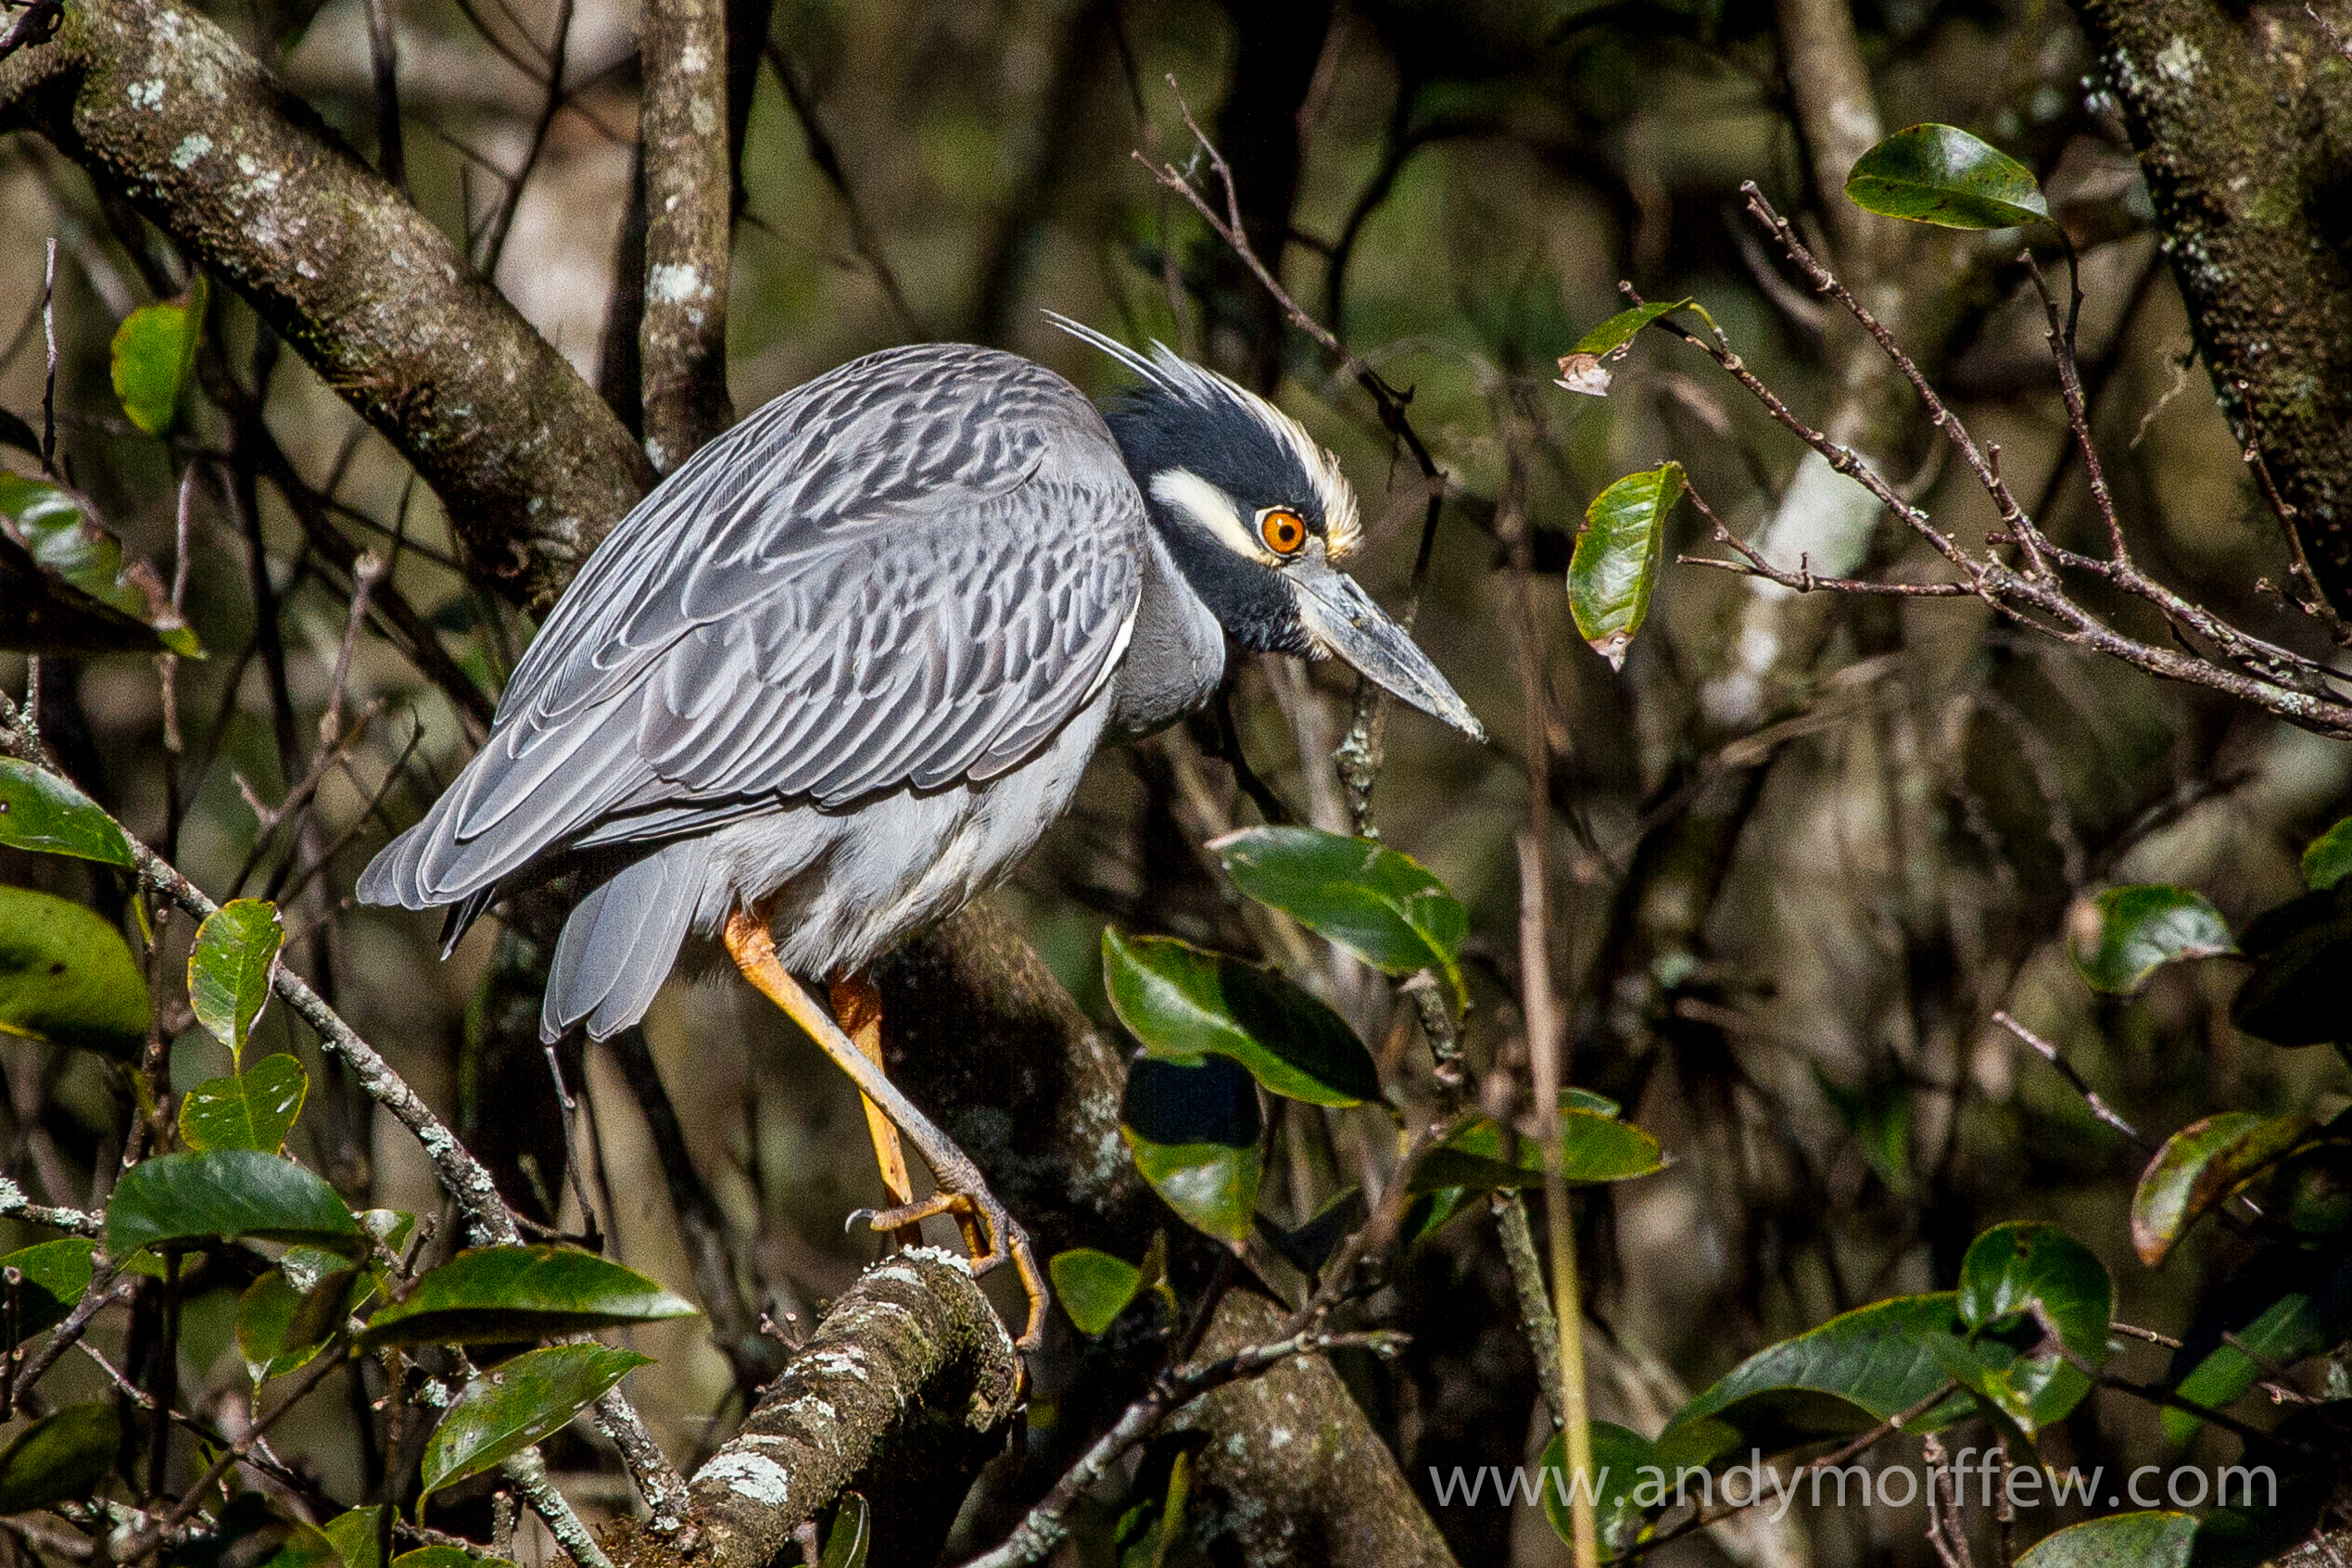
nature, branch, bird, wildlife, jungle, beak, fauna, rainforest, vertebrate, habitat, heron, florida, pelecaniformes, andymorffew, morffew, naples, natural environment, green heron